Young Hot Bloods

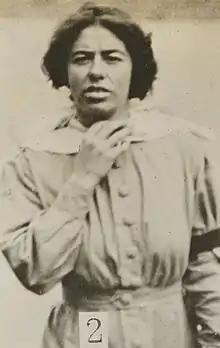
Photograph of Olive Hockin created by the United Kingdom's Criminal Record Office

In 1908, the YHB choir sang outside Holloway Prison to keep up morale for suffragette inmates. In 1909, a public exhibition of photographs of YHB militant campaigners was organised in London. Militant action included bombs on commuter trains and attacks on MPs’ houses, churches, museums, racecourses, sports grounds and post boxes throughout Britain.